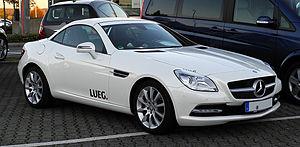
Les voitures de tourisme Mercedes-Benz font partie de la division Mercedes-Benz Cars et de Daimler.
La Mercedes-Benz Type 172 est un roadster fabriqué par le constructeur automobile allemand Mercedes-Benz à partir de 2011. Elle est restylée en 2016. La 172 fait partie des Classe SLK et SLC.